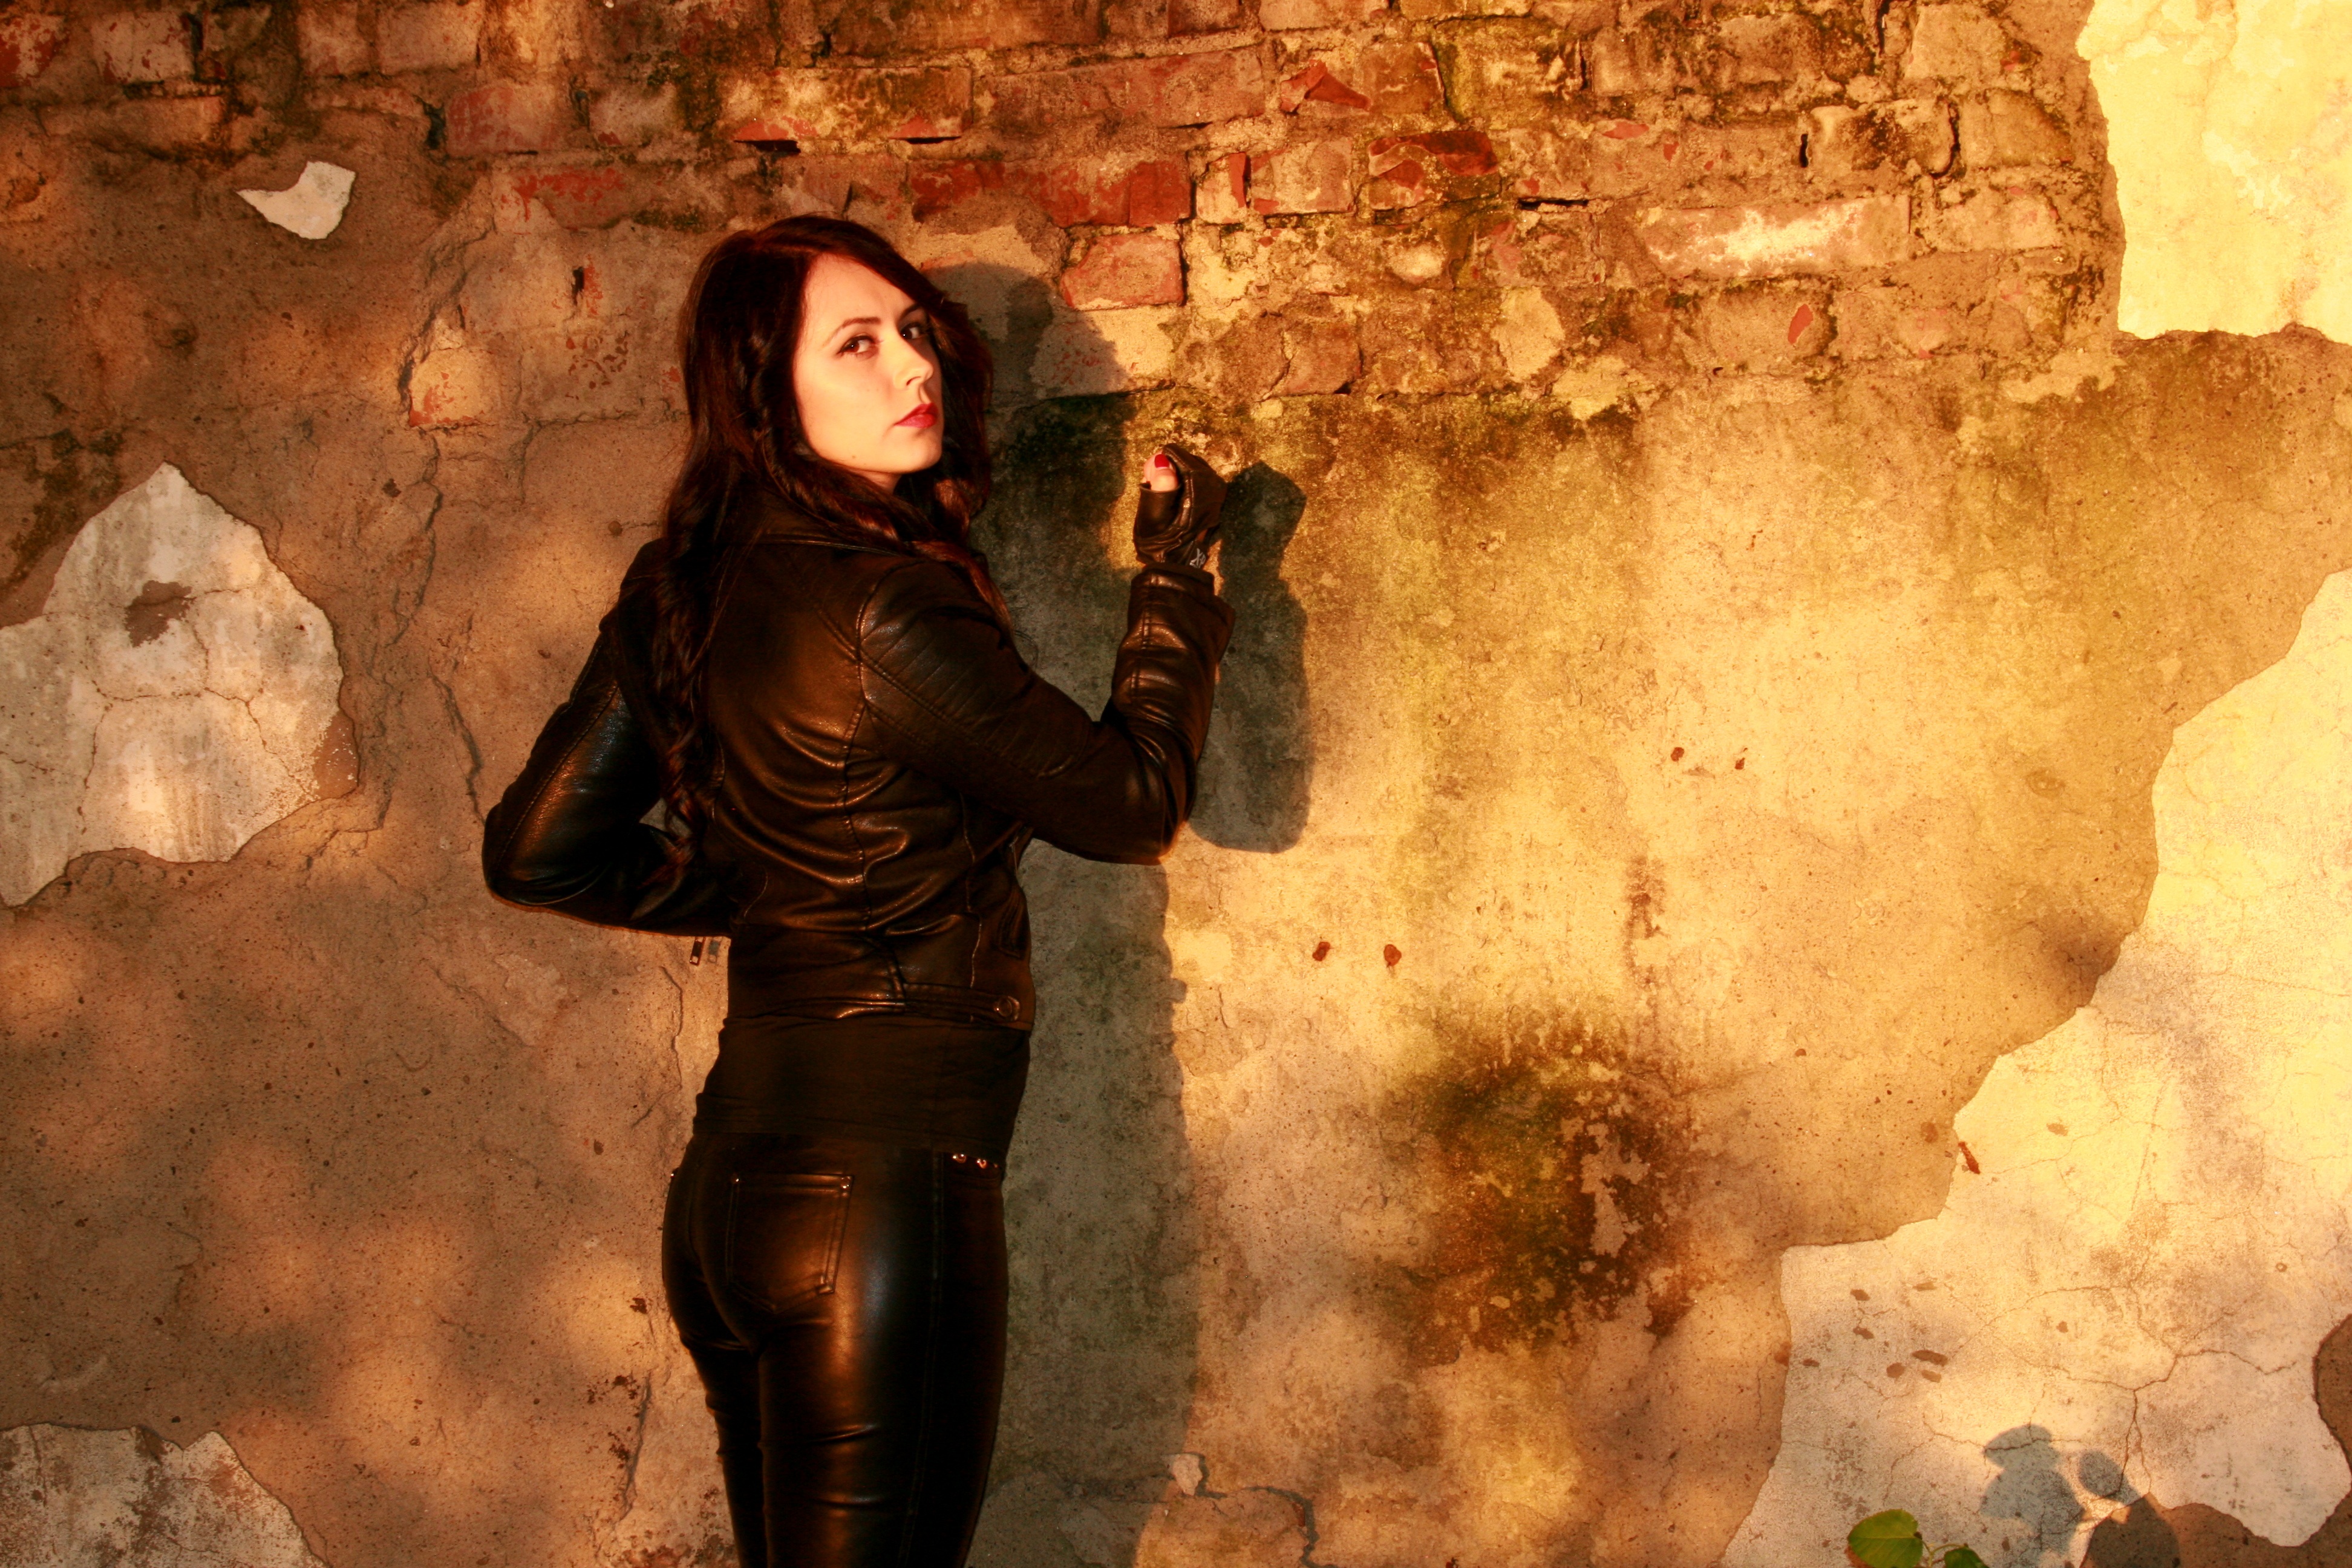
girl, knife, black hair, screenshot, mythology, seduction, leather jacket